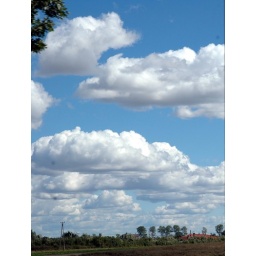
Only white clouds in the blue sky...